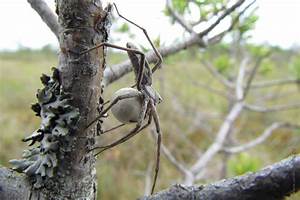
Label: ragno